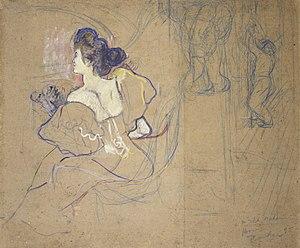
Misia Natanson au théâtre
Misia Sert, née Marie Sophie Olga Zénaïde Godebska le 30 mars 1872 à Saint-Pétersbourg et morte à Paris le 15 octobre 1950, est une pianiste, égérie et mécène de nombreux peintres, poètes, et musiciens du début du XXᵉ siècle.